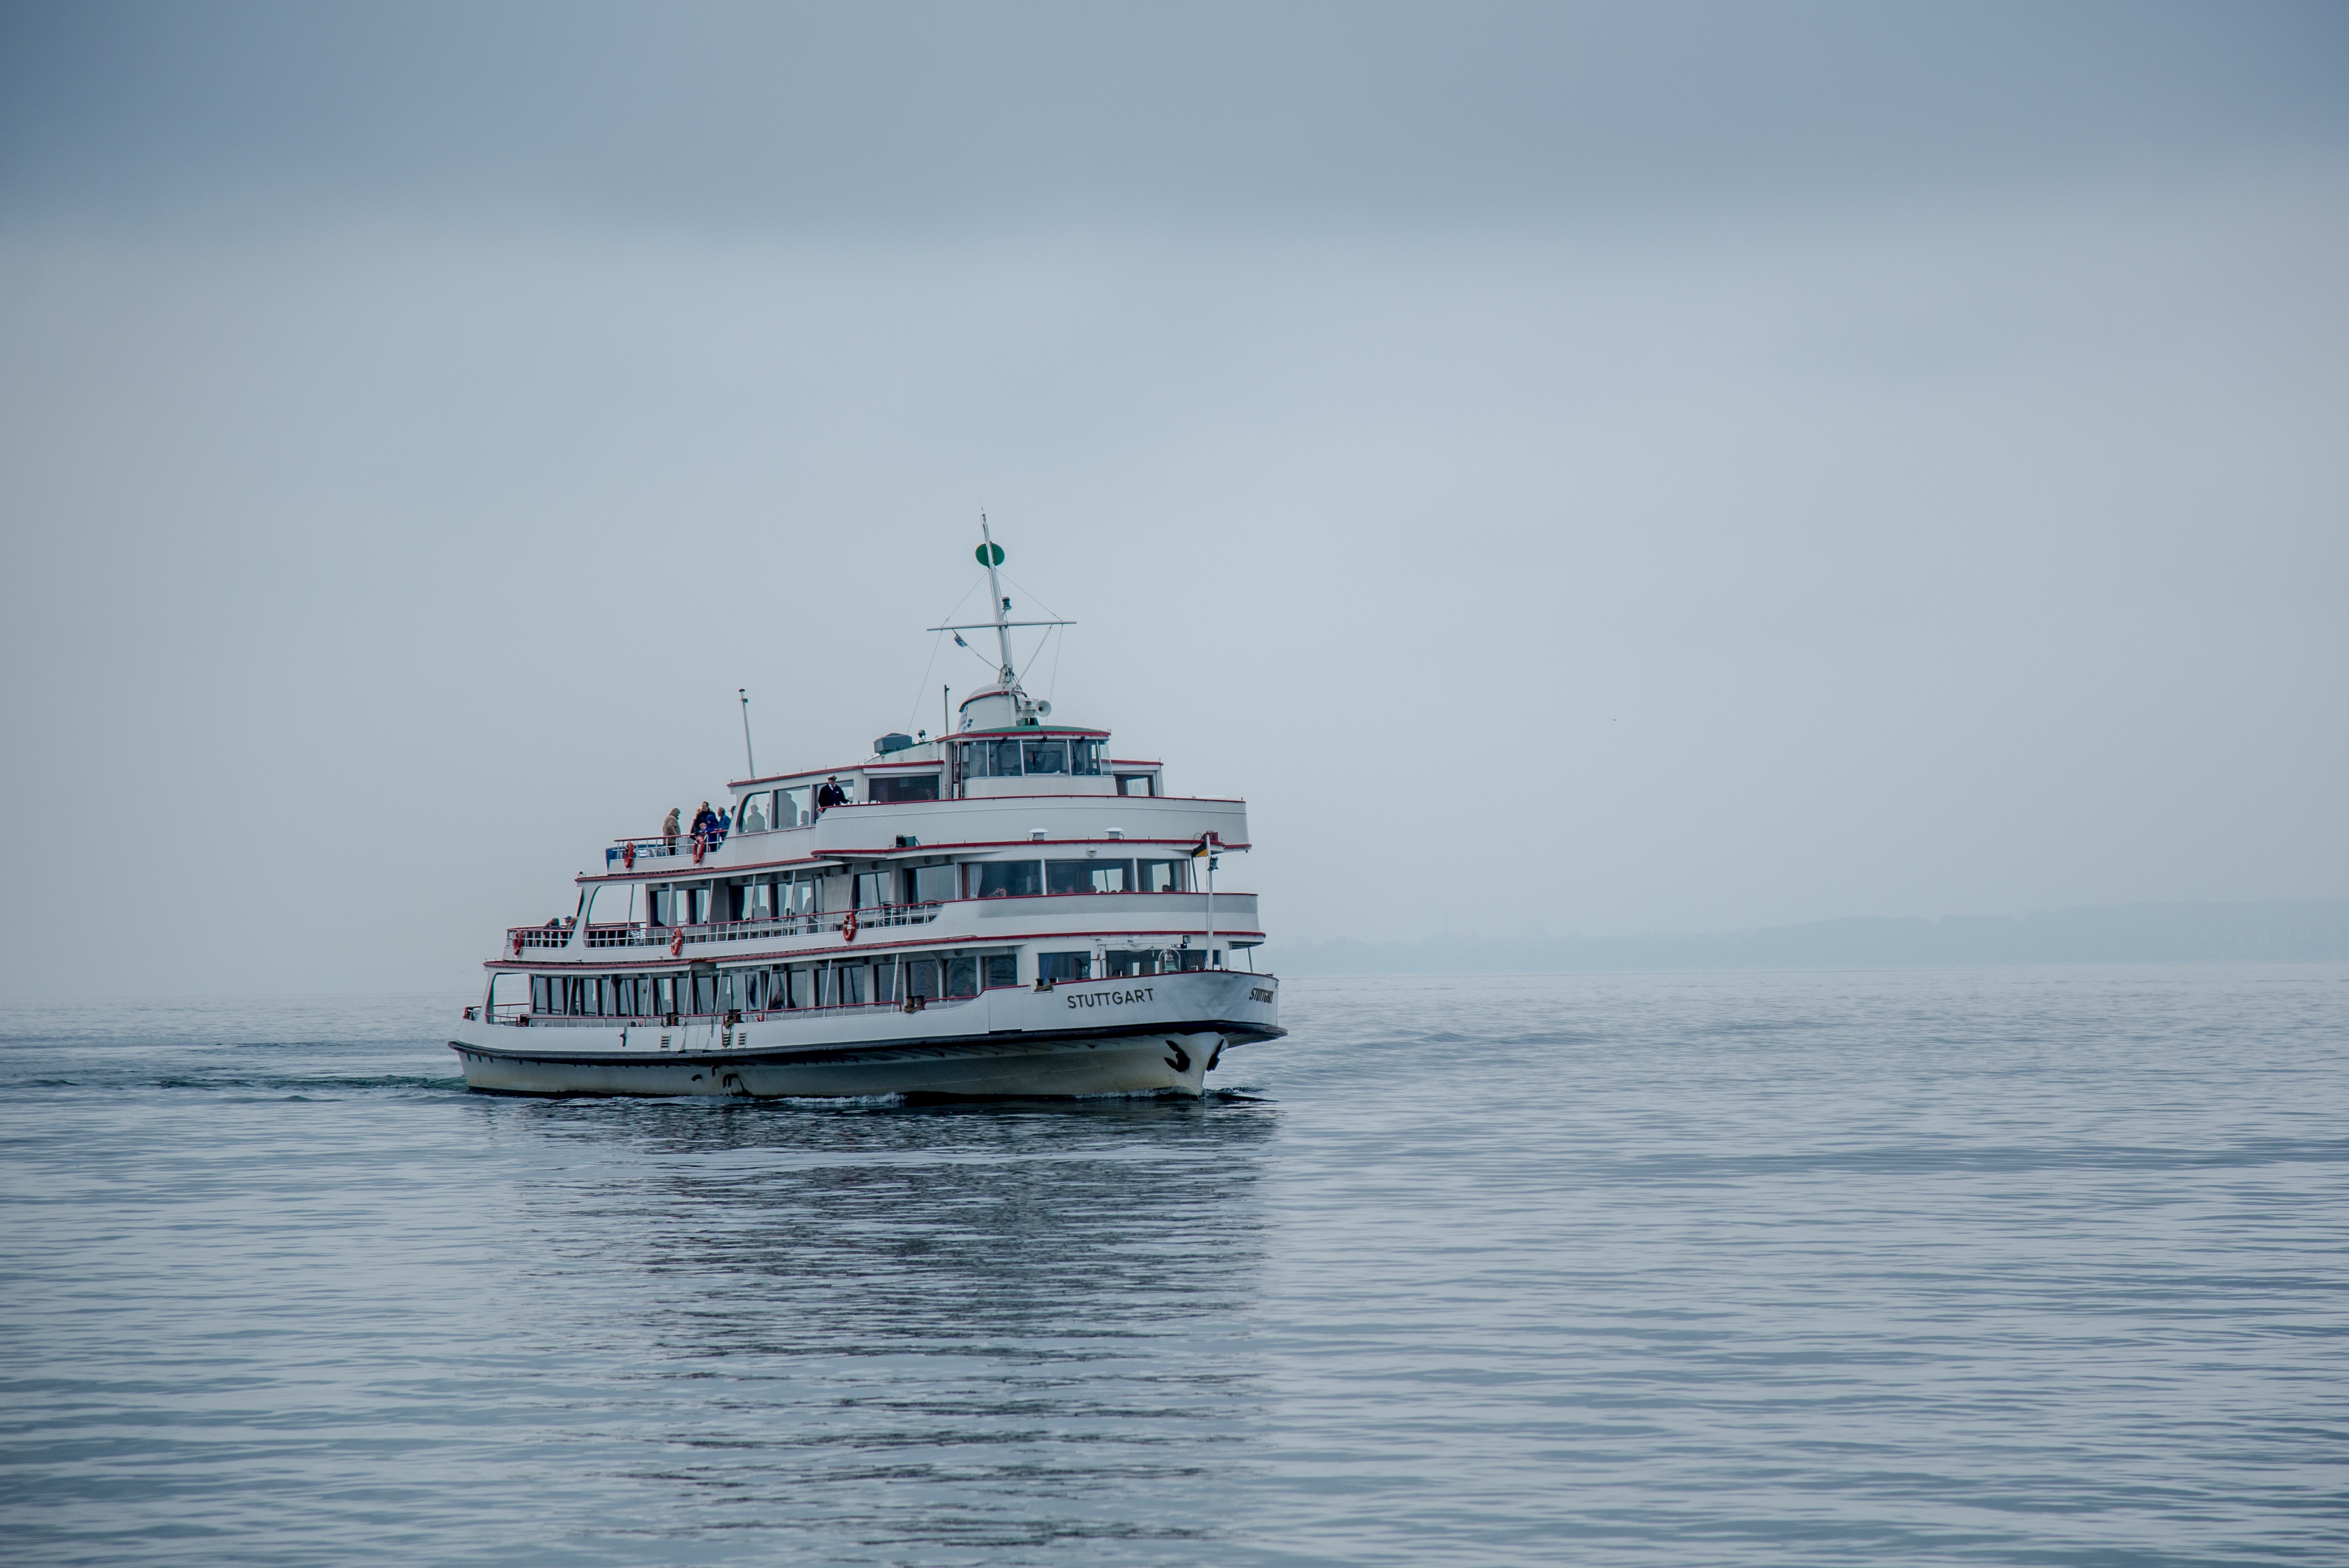
sea, water, ocean, fog, boat, lake, ship, boot, vehicle, holiday, cargo ship, cruise, ferry, channel, shipping, watercraft, cruise ship, mood, lake constance, passenger ship, freight transport